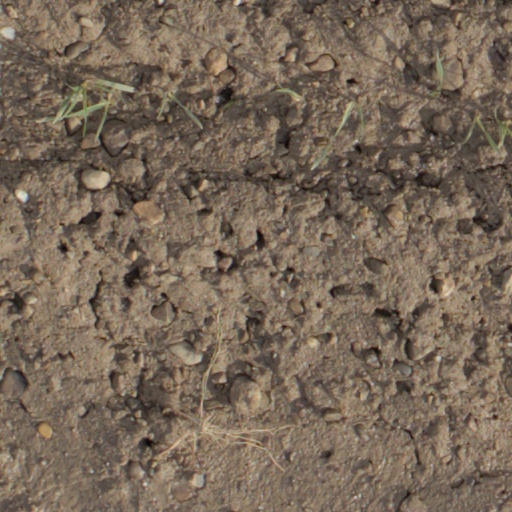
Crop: wheat